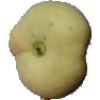
Label: peach_flat